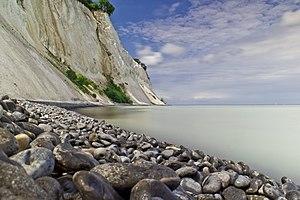
Vu depuis le bas de Møn.
Les Møns Klint, toponyme danois signifiant littéralement en français « les falaises de Møn », sont des falaises littorales de craie situées à l'extrémité orientale de l'île danoise de Møn.